Eric Wedge

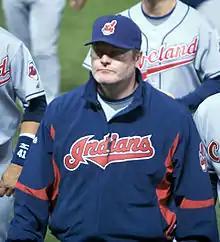
Wedge as manager of the Indians in 2008

Eric Michael Wedge (born January 27, 1968) is an American former baseball Major League Baseball (MLB) catcher and manager.